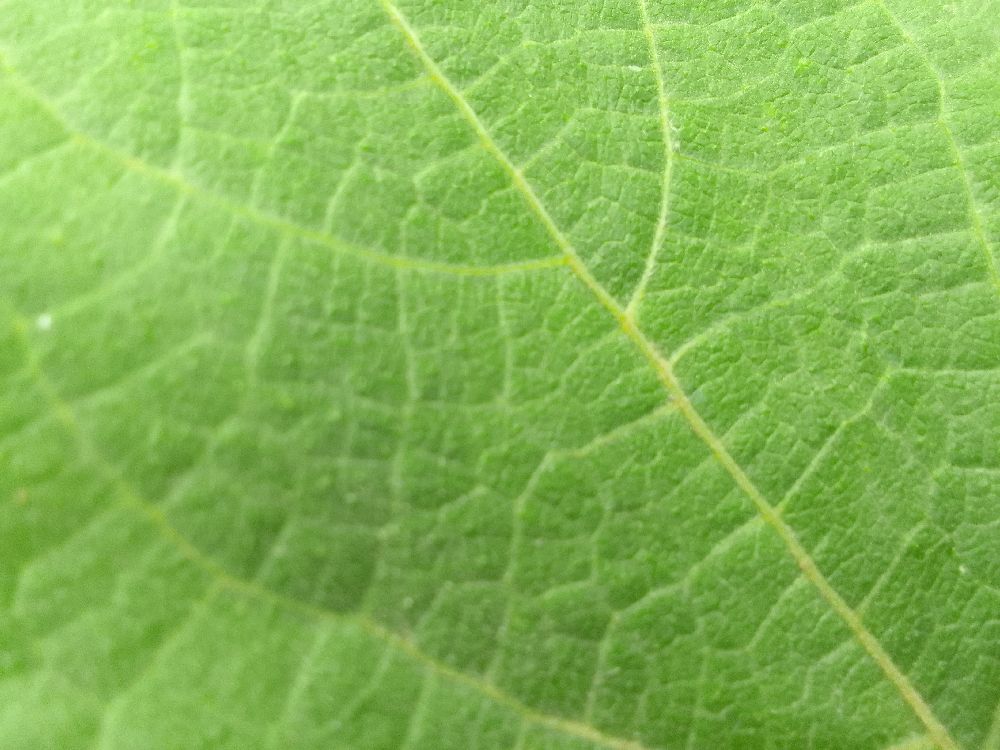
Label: healthy